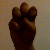
The image shows a hand gesture representing the letter 'E' in Indian Sign Language.